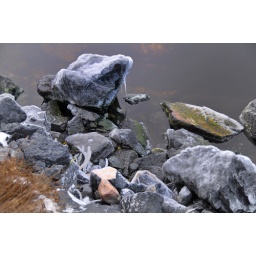
The rock in the upper left of this one reminded me somewhat of a frozen blue frog.